Nutwell

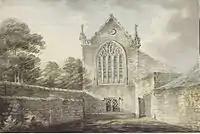
The 14th-century Nutwell Chapel. Watercolour of east window by Rev. John Swete (d.1821) made before 1799 when it was incorporated into the present neo-classical Nutwell Court

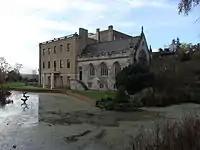
Nutwell Court, view from south-east showing south facade of 1799 rebuilt Georgian house and mediaeval chapel of the Dinham family

In 1371 a licence for a chapel at Nutwell was obtained from the Bishop of Exeter by John Dynham (1318–1383). It was converted into a library by Sir Francis Drake, 5th Baronet (1723-1794) which involved "cutting through the timbered roof...to make a plaster ceiling". Polwhele considered that this was one of his "improvement" which resulted in the creation of a "handsome library", but to Swete it was "an unwarrantable desecration". The chapel survives attached to the present neo-classical building, in a position slightly recessed from the south front and extending eastward. It has undergone considerable restorations. The south side contains four bays, the most westerly being for a first floor arched entrance door reached via an external staircase. The crypt underneath has square headed windows whilst the walls of the chapel above were given in the 19th century three gothic style pointed windows. The parapet above is crenellated and on the merlons survive weathered sculpted reliefs of the Dinham arms. Swete's watercolour of the east end shows the surviving arrangement of crocketed finials projecting outward on corbels over the string course with canopied niches containing much weathered statues of St George and the Archangel Michael. The north wall is topped for only part of its length with a crenellated parapet. Fragments of 14th-century stained glass, showing three figures, survive in the present chapel anteroom.